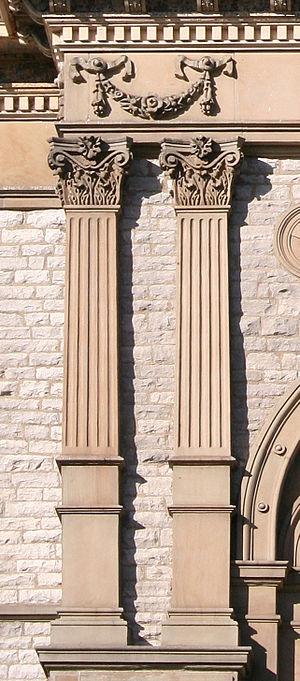
Un pilastre est un support rectangulaire terminé par une base et par un chapiteau. Le pilastre est encastré dans un mur, tandis que la colonne est un élément isolé. La fonction du pilastre est uniquement décorative, il n'est qu'adossé à un mur porteur.